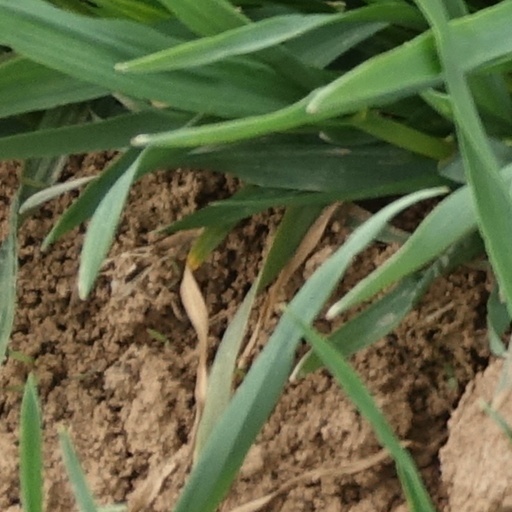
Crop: wheat